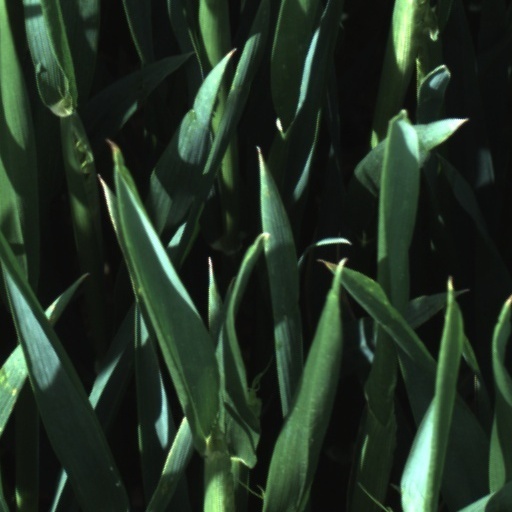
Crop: wheat